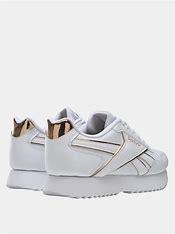
Brand: Reebok
Model: Royal Glide